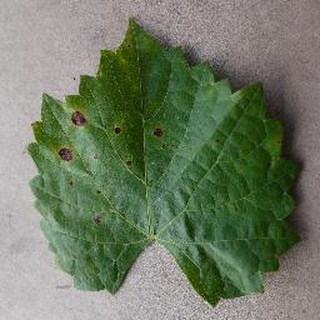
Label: grape_black_rot